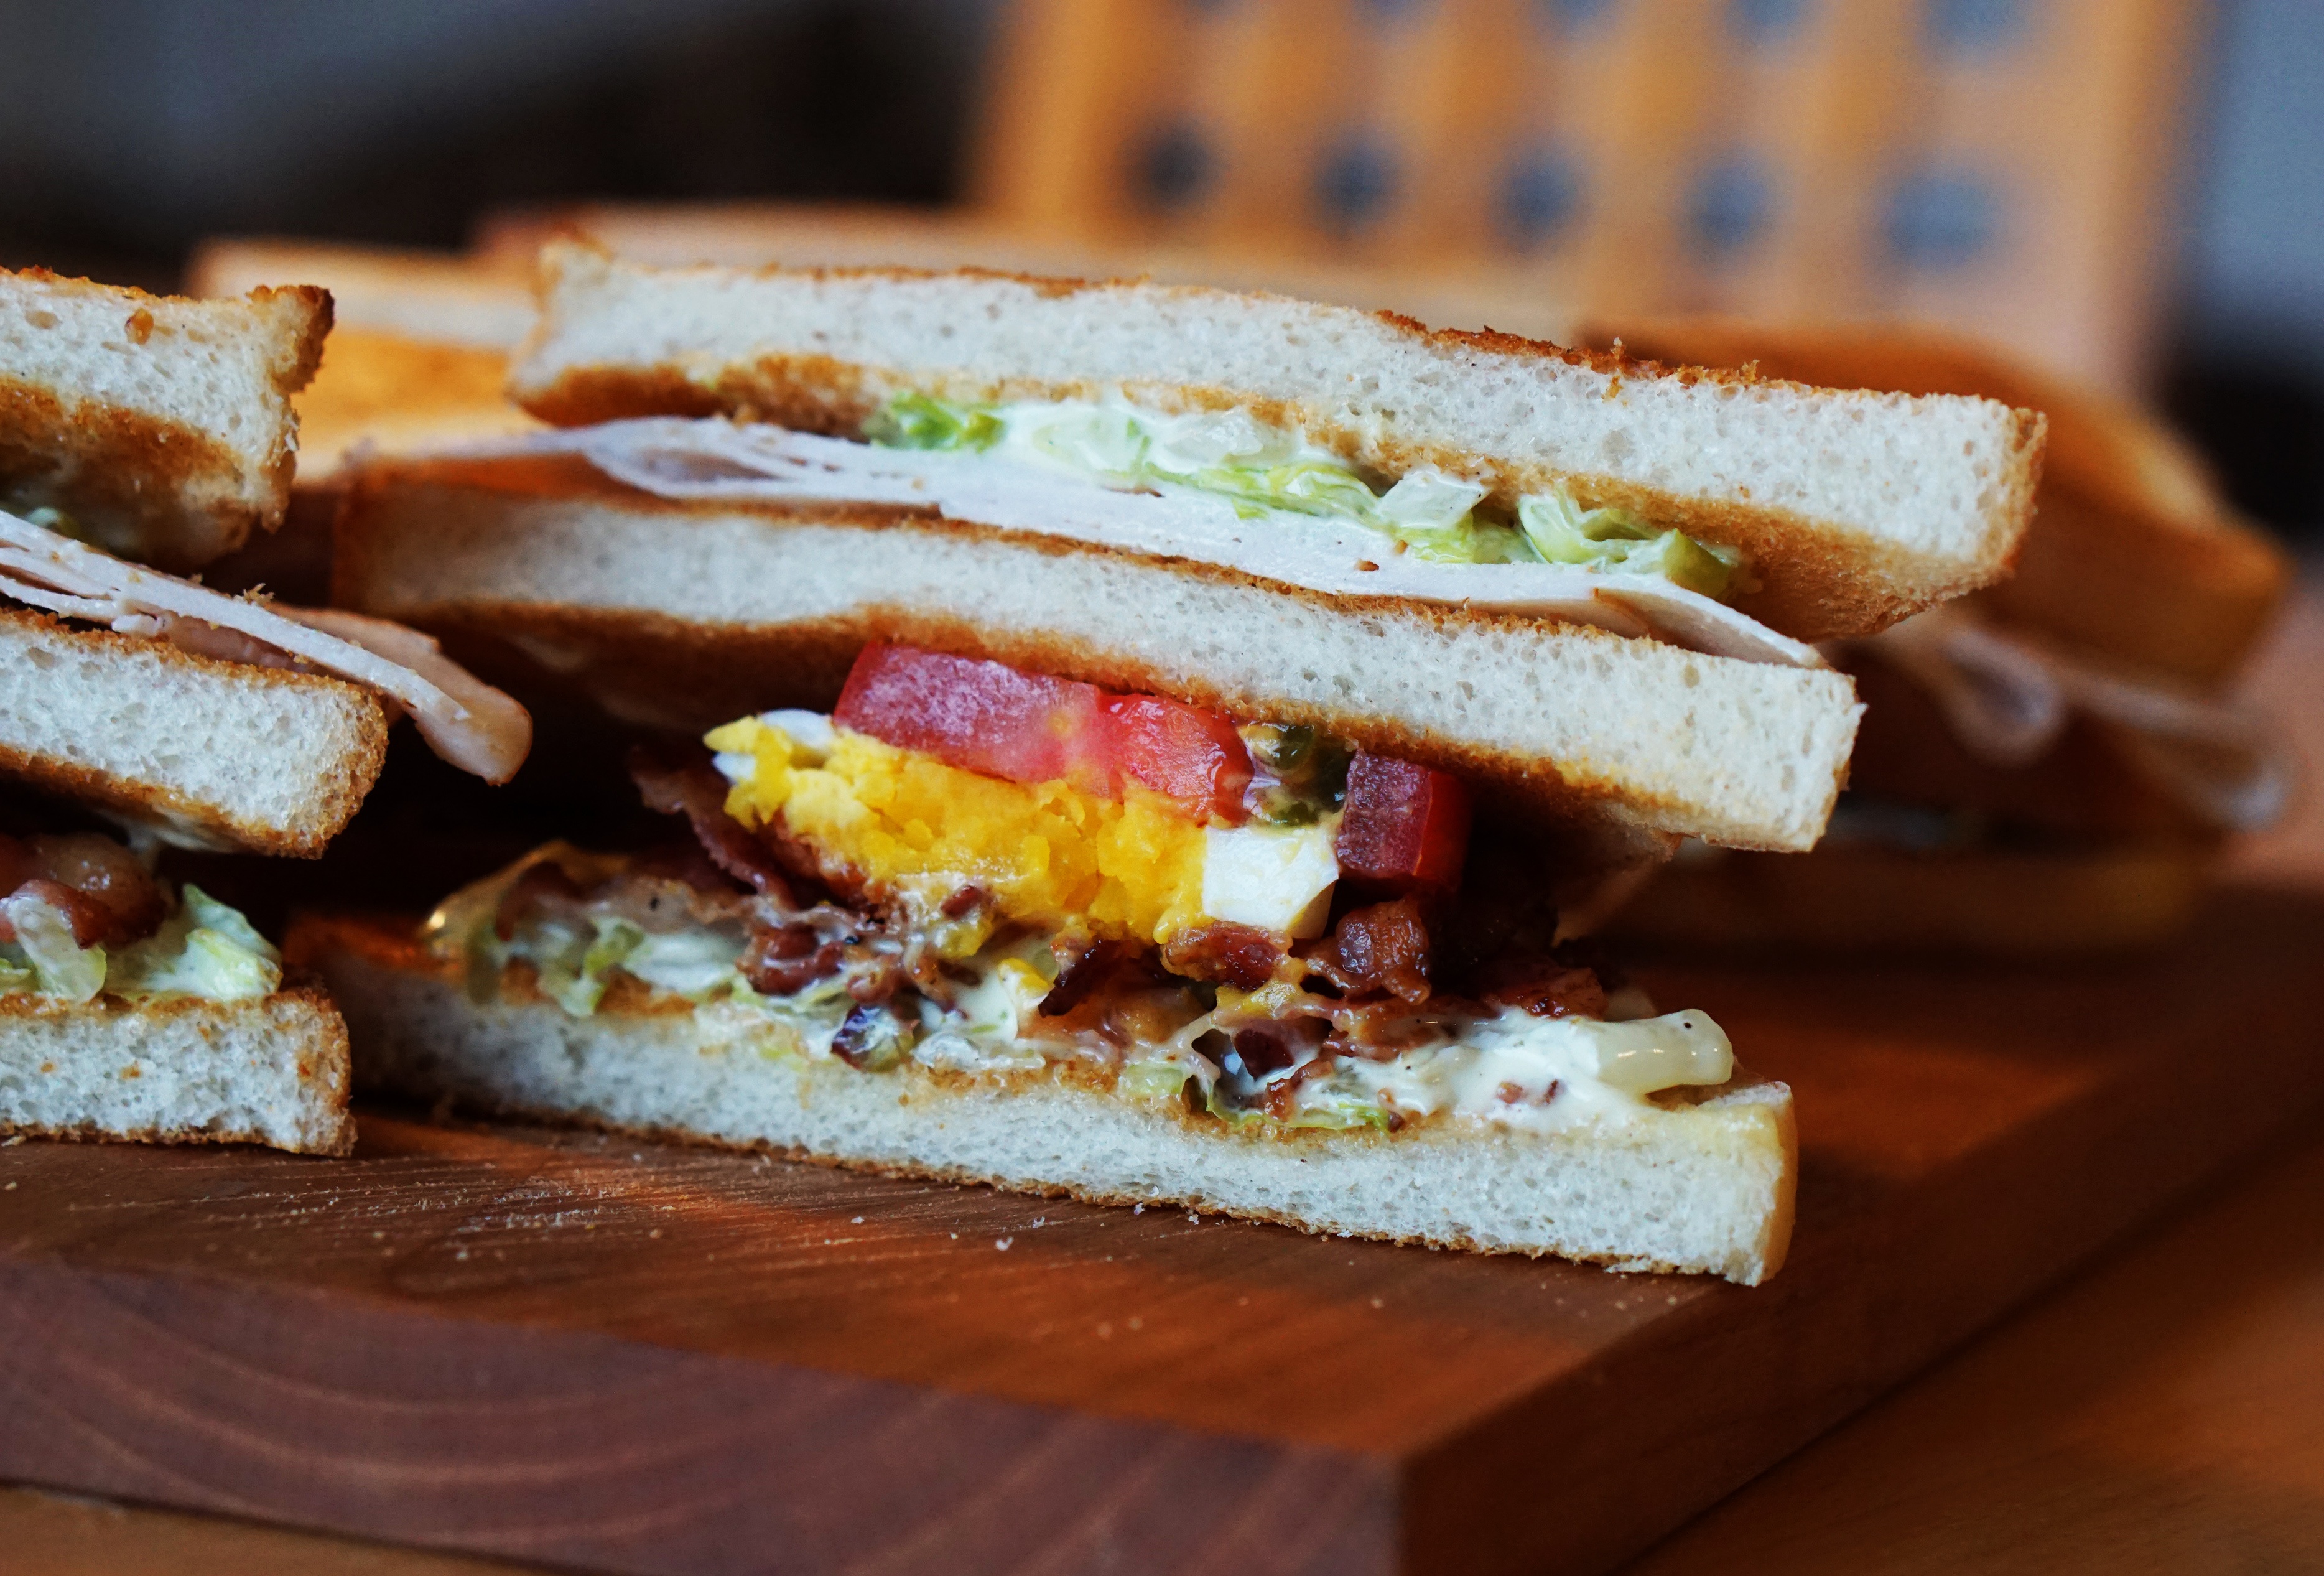
dish, meal, food, breakfast, snack, eat, meat, lunch, cuisine, bread, sandwich, toast, edible, white bread, toast snack, club sandwich